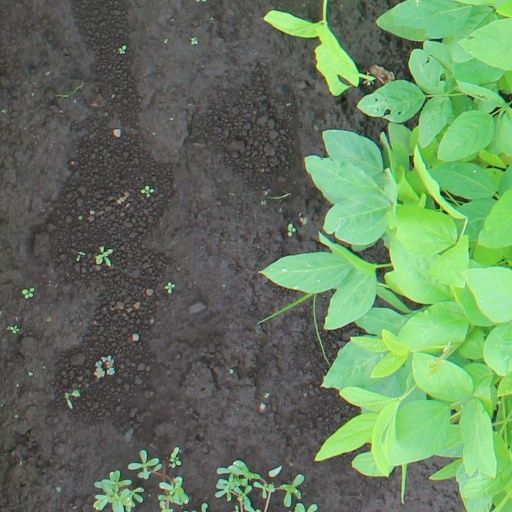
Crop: soybean